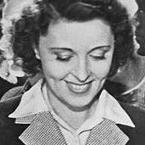
Age: 44